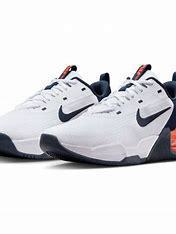
Brand: Nike
Model: Air Max Alpha 5